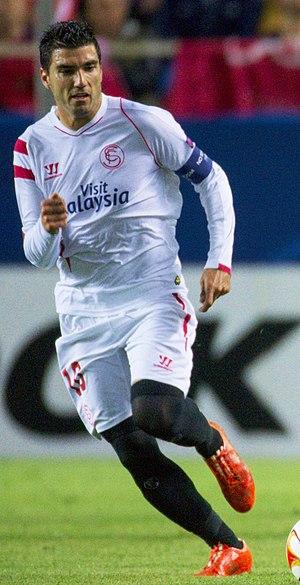
José Antonio Reyes, né le 1ᵉʳ septembre 1983 à Utrera et mort le 1ᵉʳ juin 2019 à Alcalá de Guadaíra, était un footballeur espagnol évoluant au poste de milieu offensif ou attaquant.